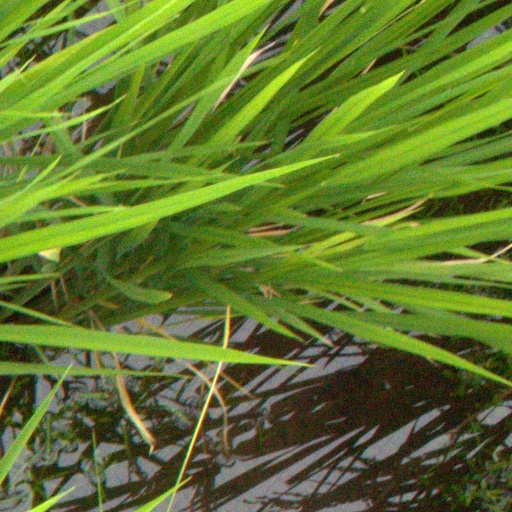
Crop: rice